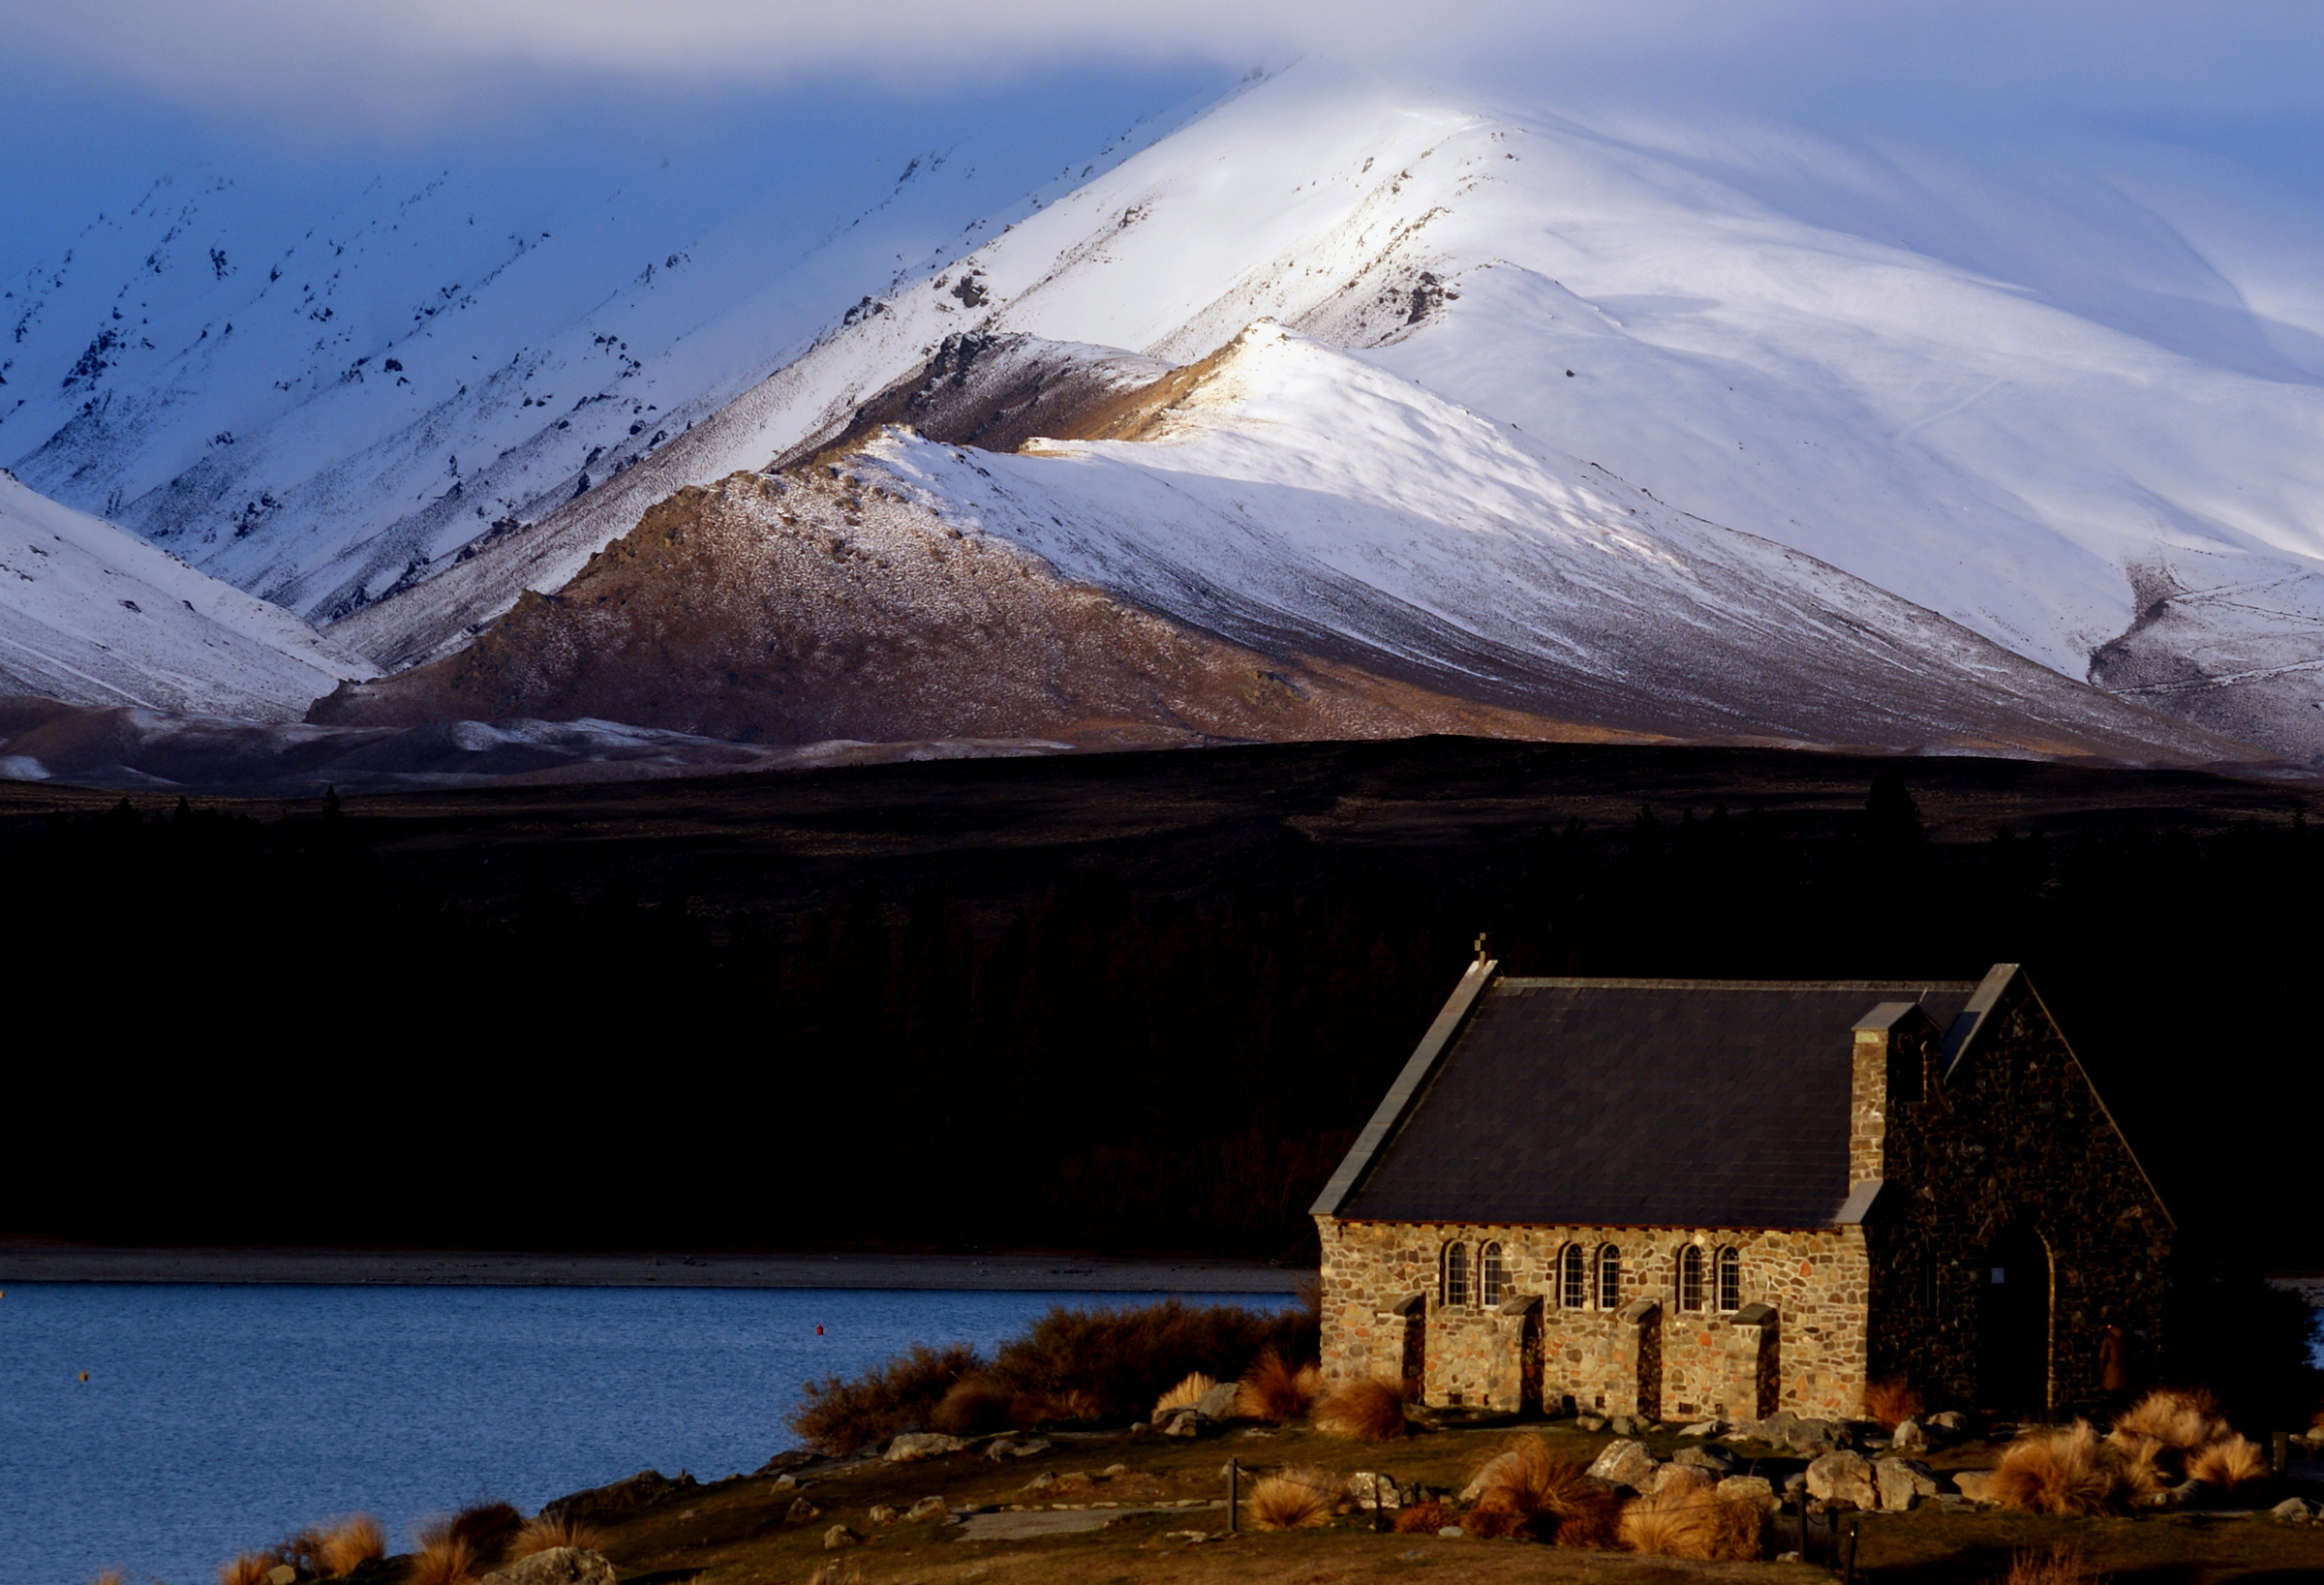
landscape, sea, mountain, snow, winter, sunset, morning, lake, mountain range, reflection, scenery, church, season, mountains, alps, laketekapo, stonechurch, southislandnewzealand, mackenziecountry, churchofthegoodsheperd, landform, geographical feature, mountainous landforms